Jason Giambi

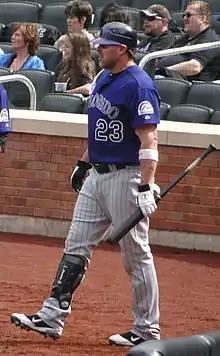
Giambi with the Colorado Rockies in 2011

The Colorado Rockies announced on January 17, 2011, a deal to put Giambi in the team's minor league organization with a spring training invite for the 2011 season. Giambi made the 2011 Opening Day roster out of spring training.